Belle Isle Park

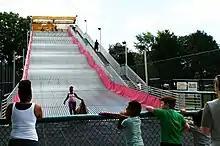
Belle Isle Park slide in 2015

Plans are underway to renew the tradition of Summer concert band performances for 2018 at the Remick Band Shell. Various Detroit-area concert bands are planning on performing on Sunday afternoons at the Band Shell. For instance, the Heritage Concert Band of Troy is scheduled to team with the Belgian American Association Band for a joint performance on July 29, 2018, at 1:30PM (tentative time). Many of the musicians belong to both concert bands.